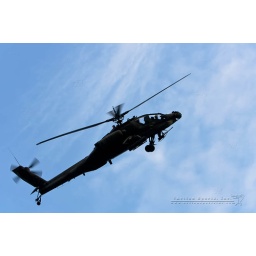
An AH-64 Apache helicopter turns against a blue sky